Surface acoustic wave sensor

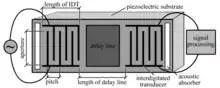
Surface Acoustic Wave Sensor Interdigitated Transducer Diagram

The basic surface acoustic wave device consists of a piezoelectric substrate with an input interdigitated transducer (IDT) on one side of the surface of the substrate, and an output IDT on the other side of the substrate. The space between the IDTs across which the surface acoustic wave propagates is known as the delay line; the signal produced by the input IDT - a physical wave - moves much slower than its associated electromagnetic form, causing a measurable delay.